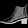
Label: Ankle boot